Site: brandenburg
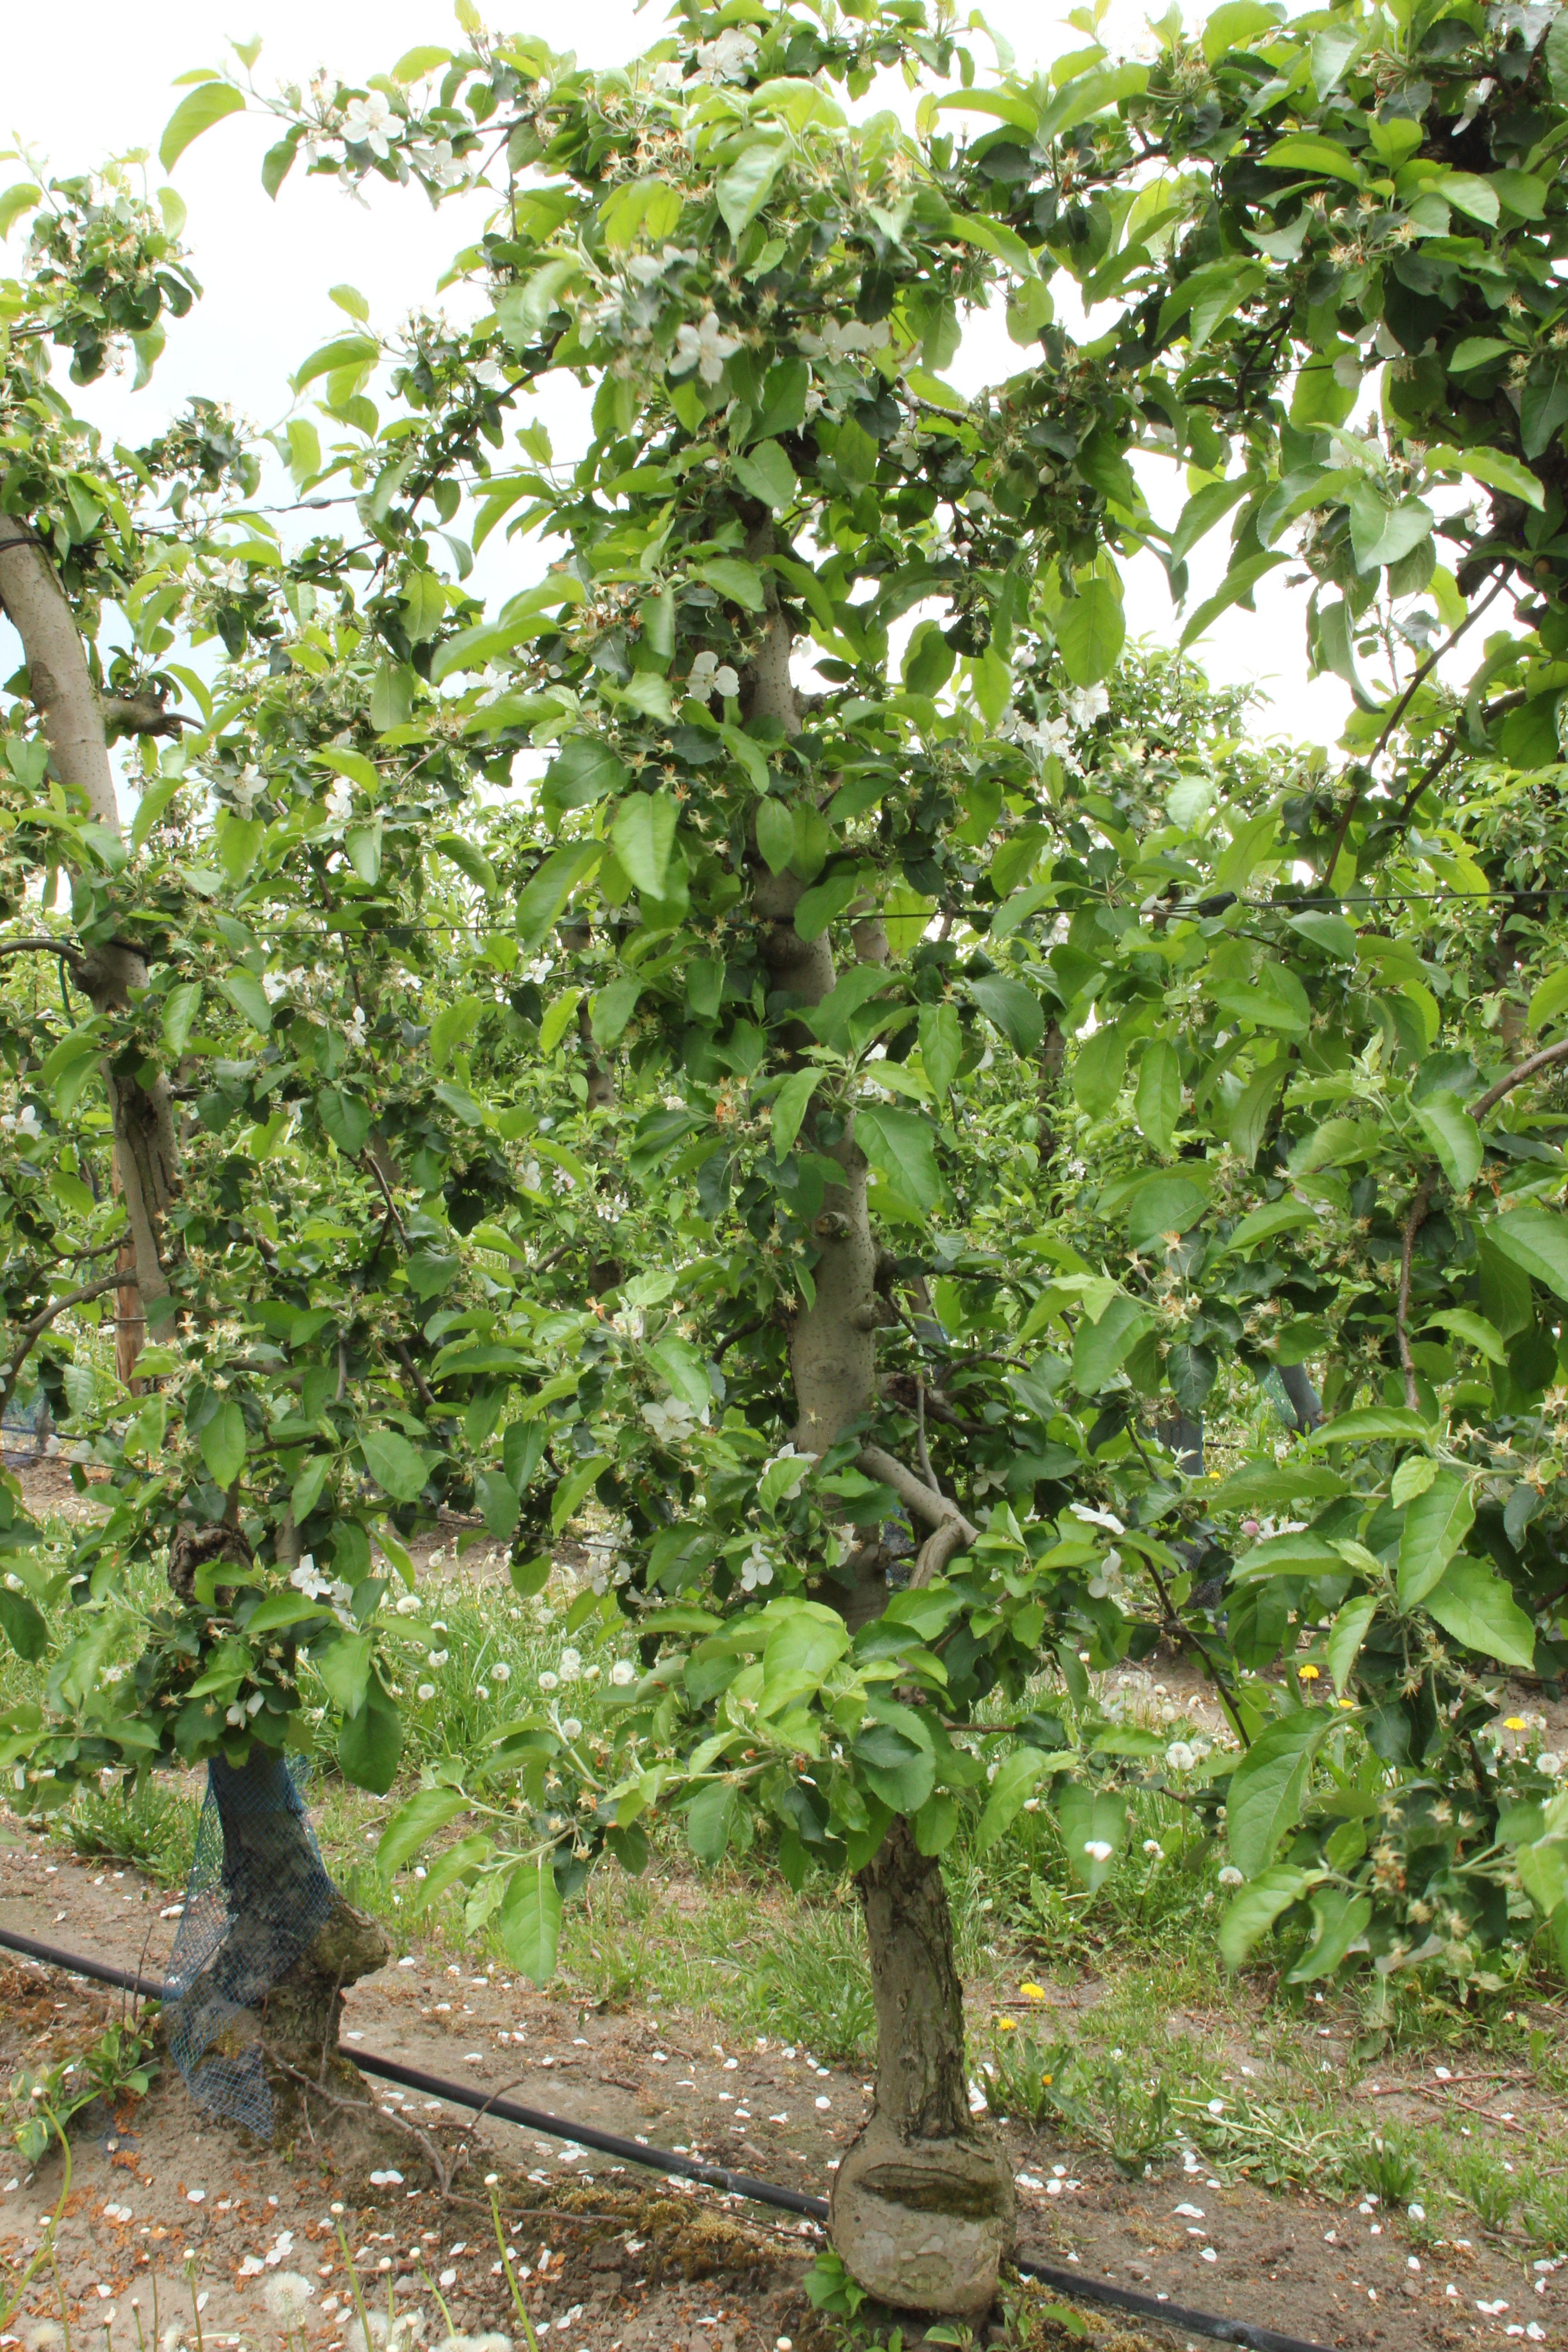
Growth stage (BBCH 67): Flowering